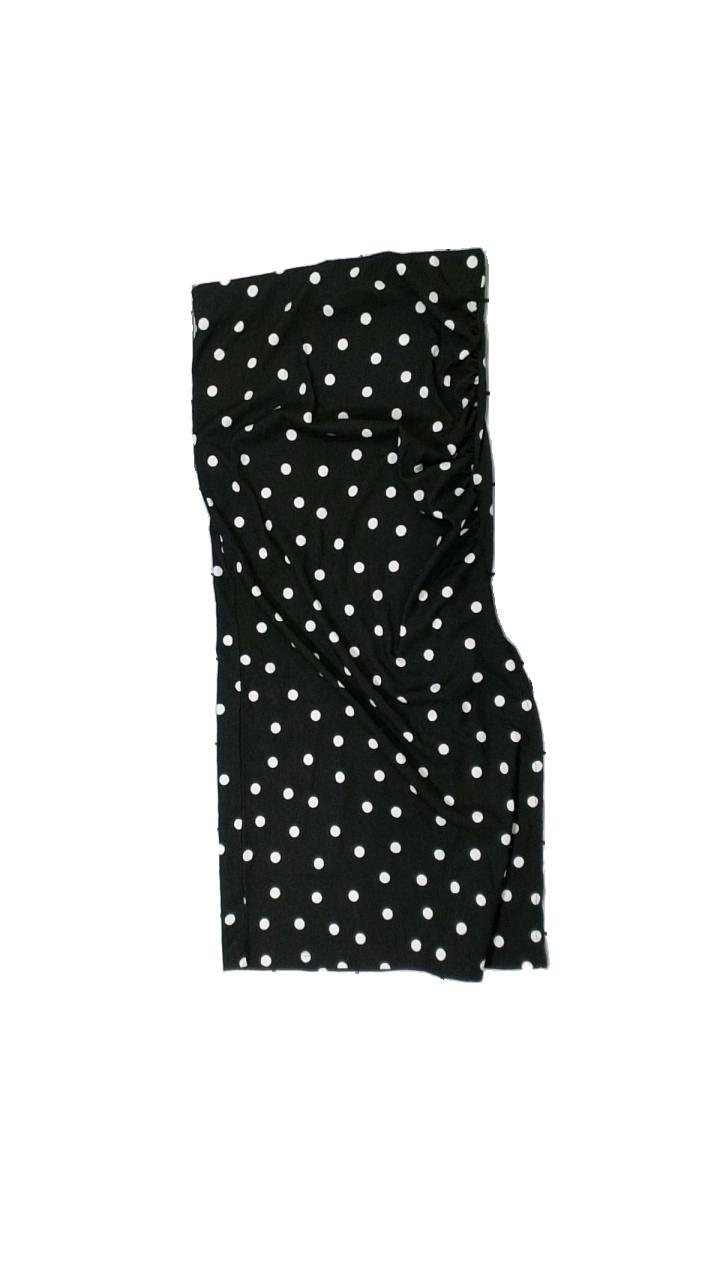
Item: Skirt (Ladies)
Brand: Lindex
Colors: Brown, White
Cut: Regular
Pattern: Dots
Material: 100% polyester
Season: All
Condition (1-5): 3
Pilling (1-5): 4
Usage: Reuse
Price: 50-100